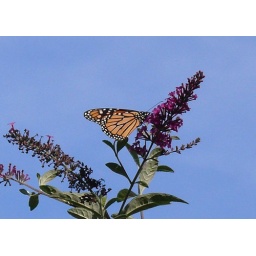
Up in the air, against the sky. Even the butterfly bush flowers are aging as Fall approaches.